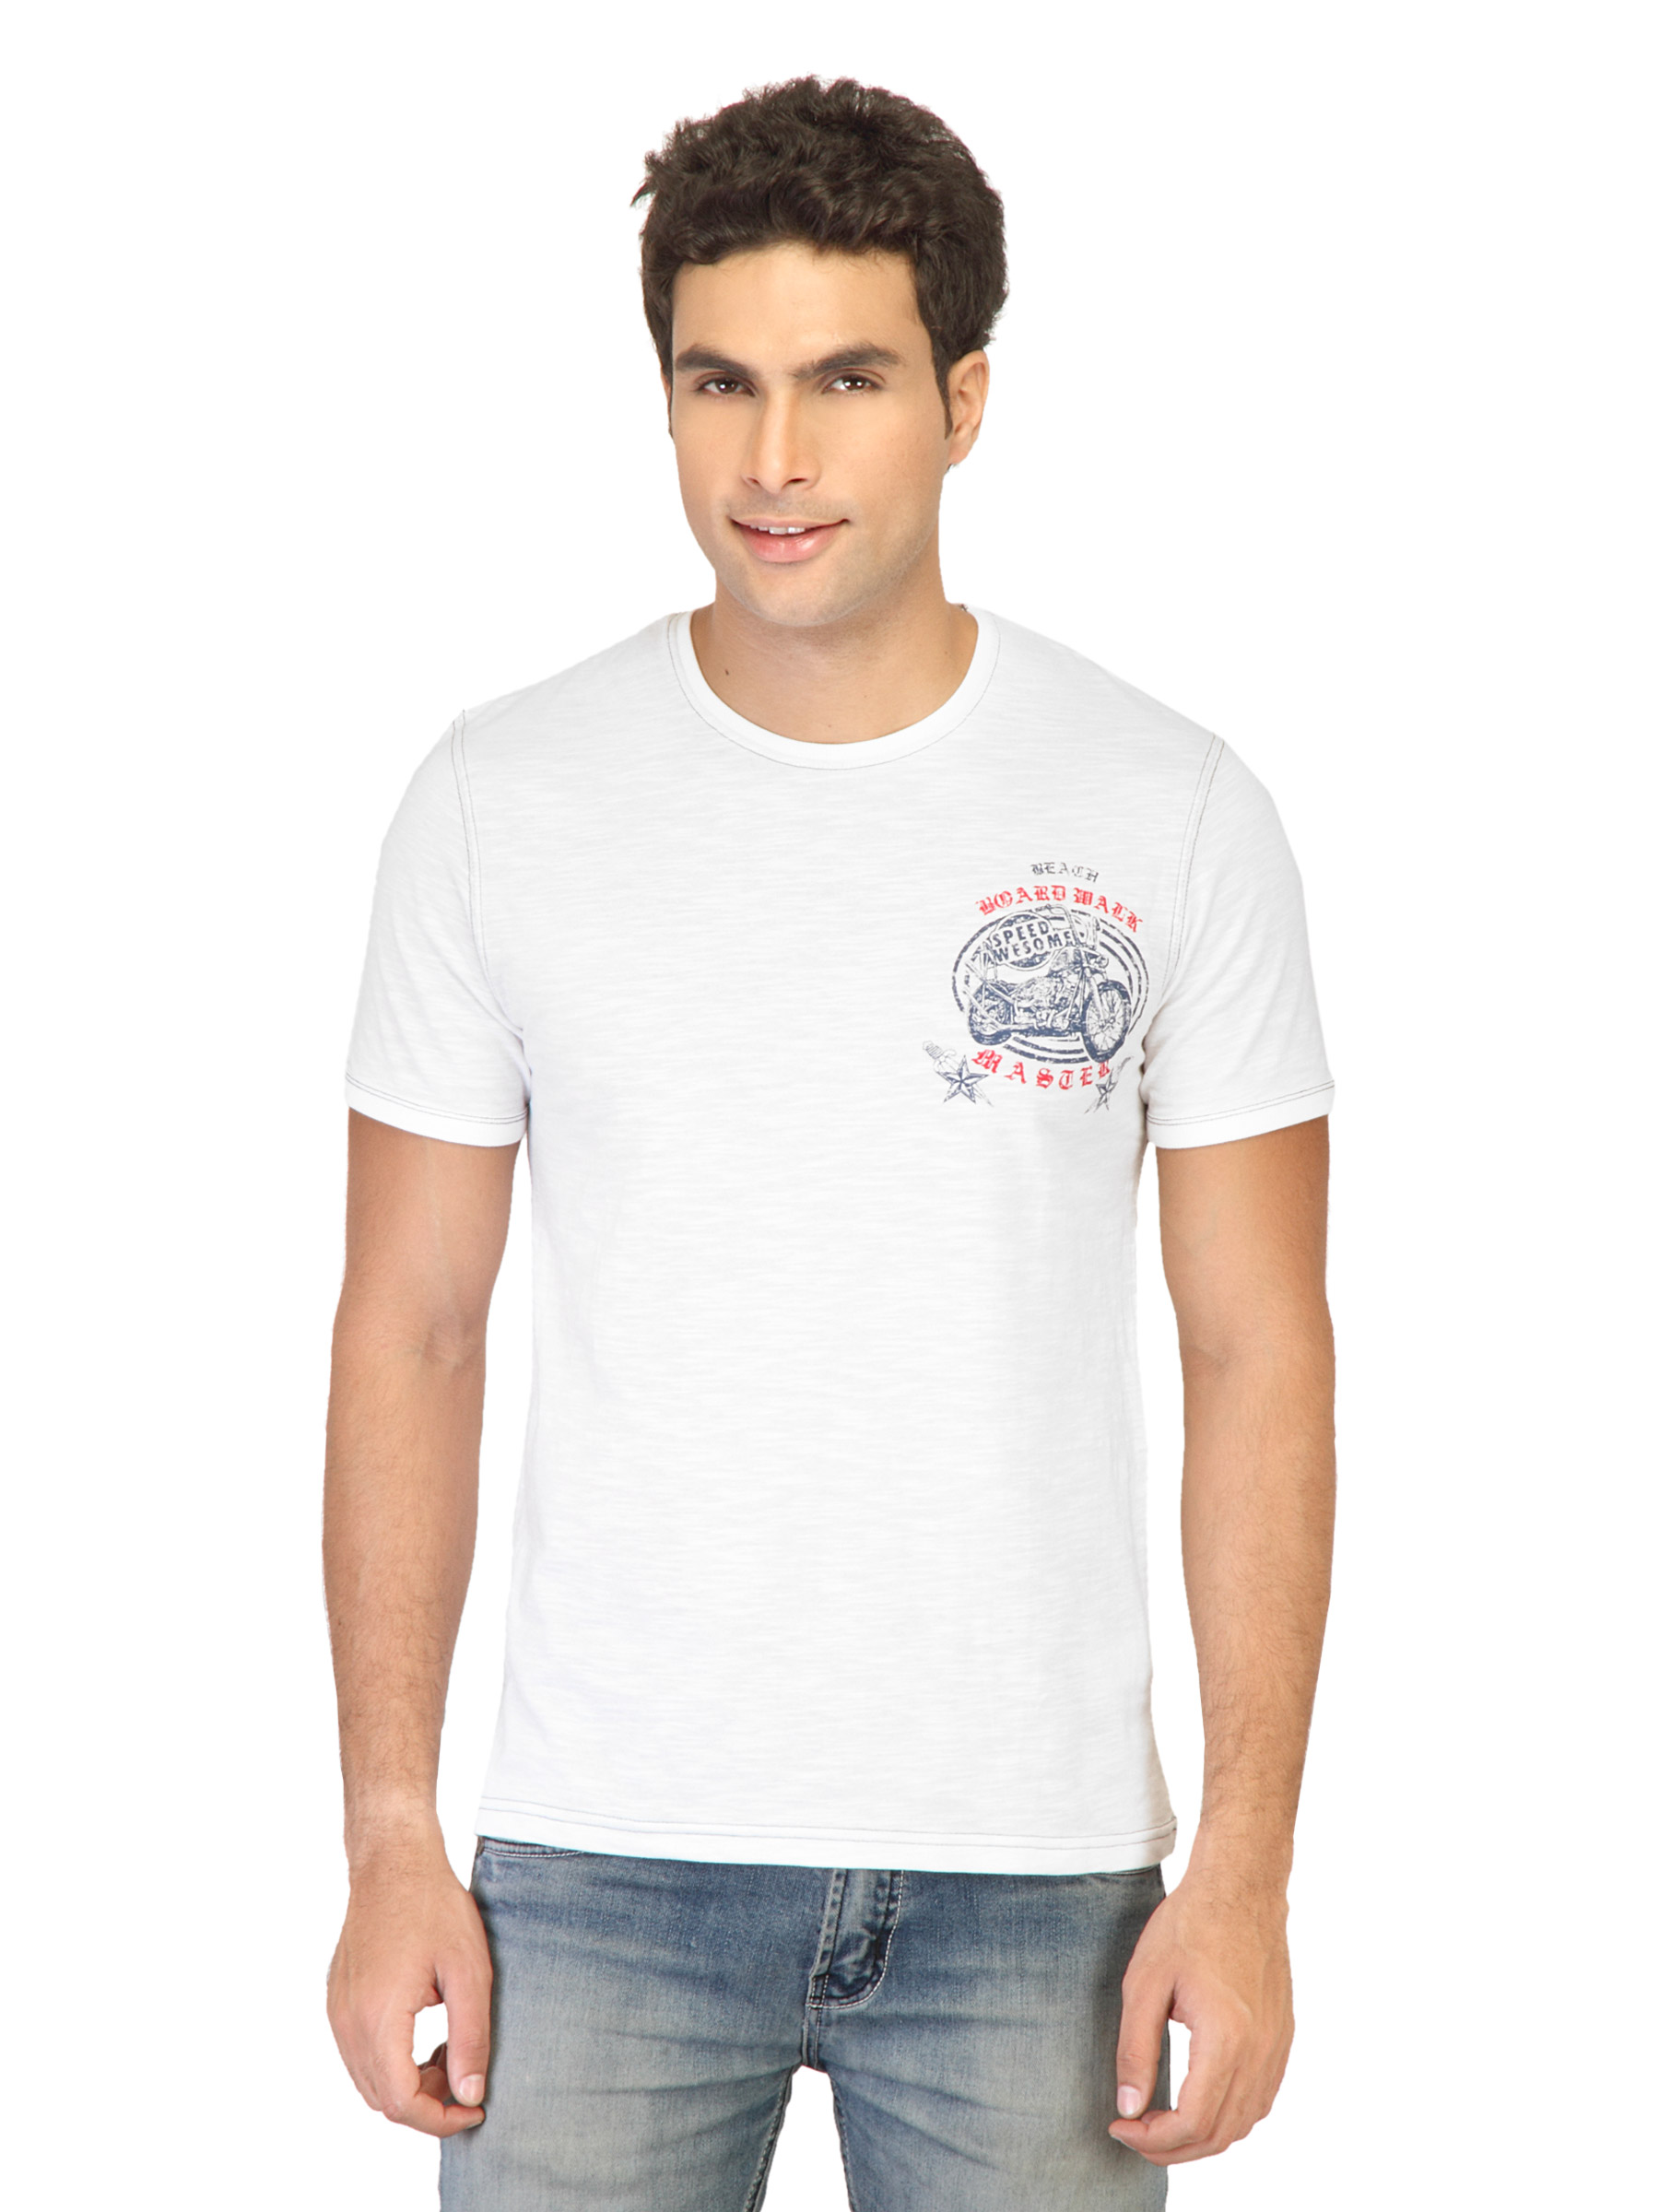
United Colors of Benetton Men Printed White Tshirts
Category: Apparel / Topwear / Tshirts
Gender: Men
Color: White
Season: Summer 2011
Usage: Casual